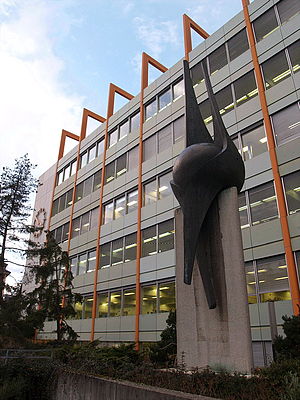
ETA SA
ETA SA Manufacture Horlogère Suisse designer og fremstiller mekaniske urværker og quartz urværker. Almindeligvis omtales 'ETA SA' som ETA, selskabet har hovedkvarter i Grenchen, Schweiz og er et helejet datterselskab af Swatch Group.